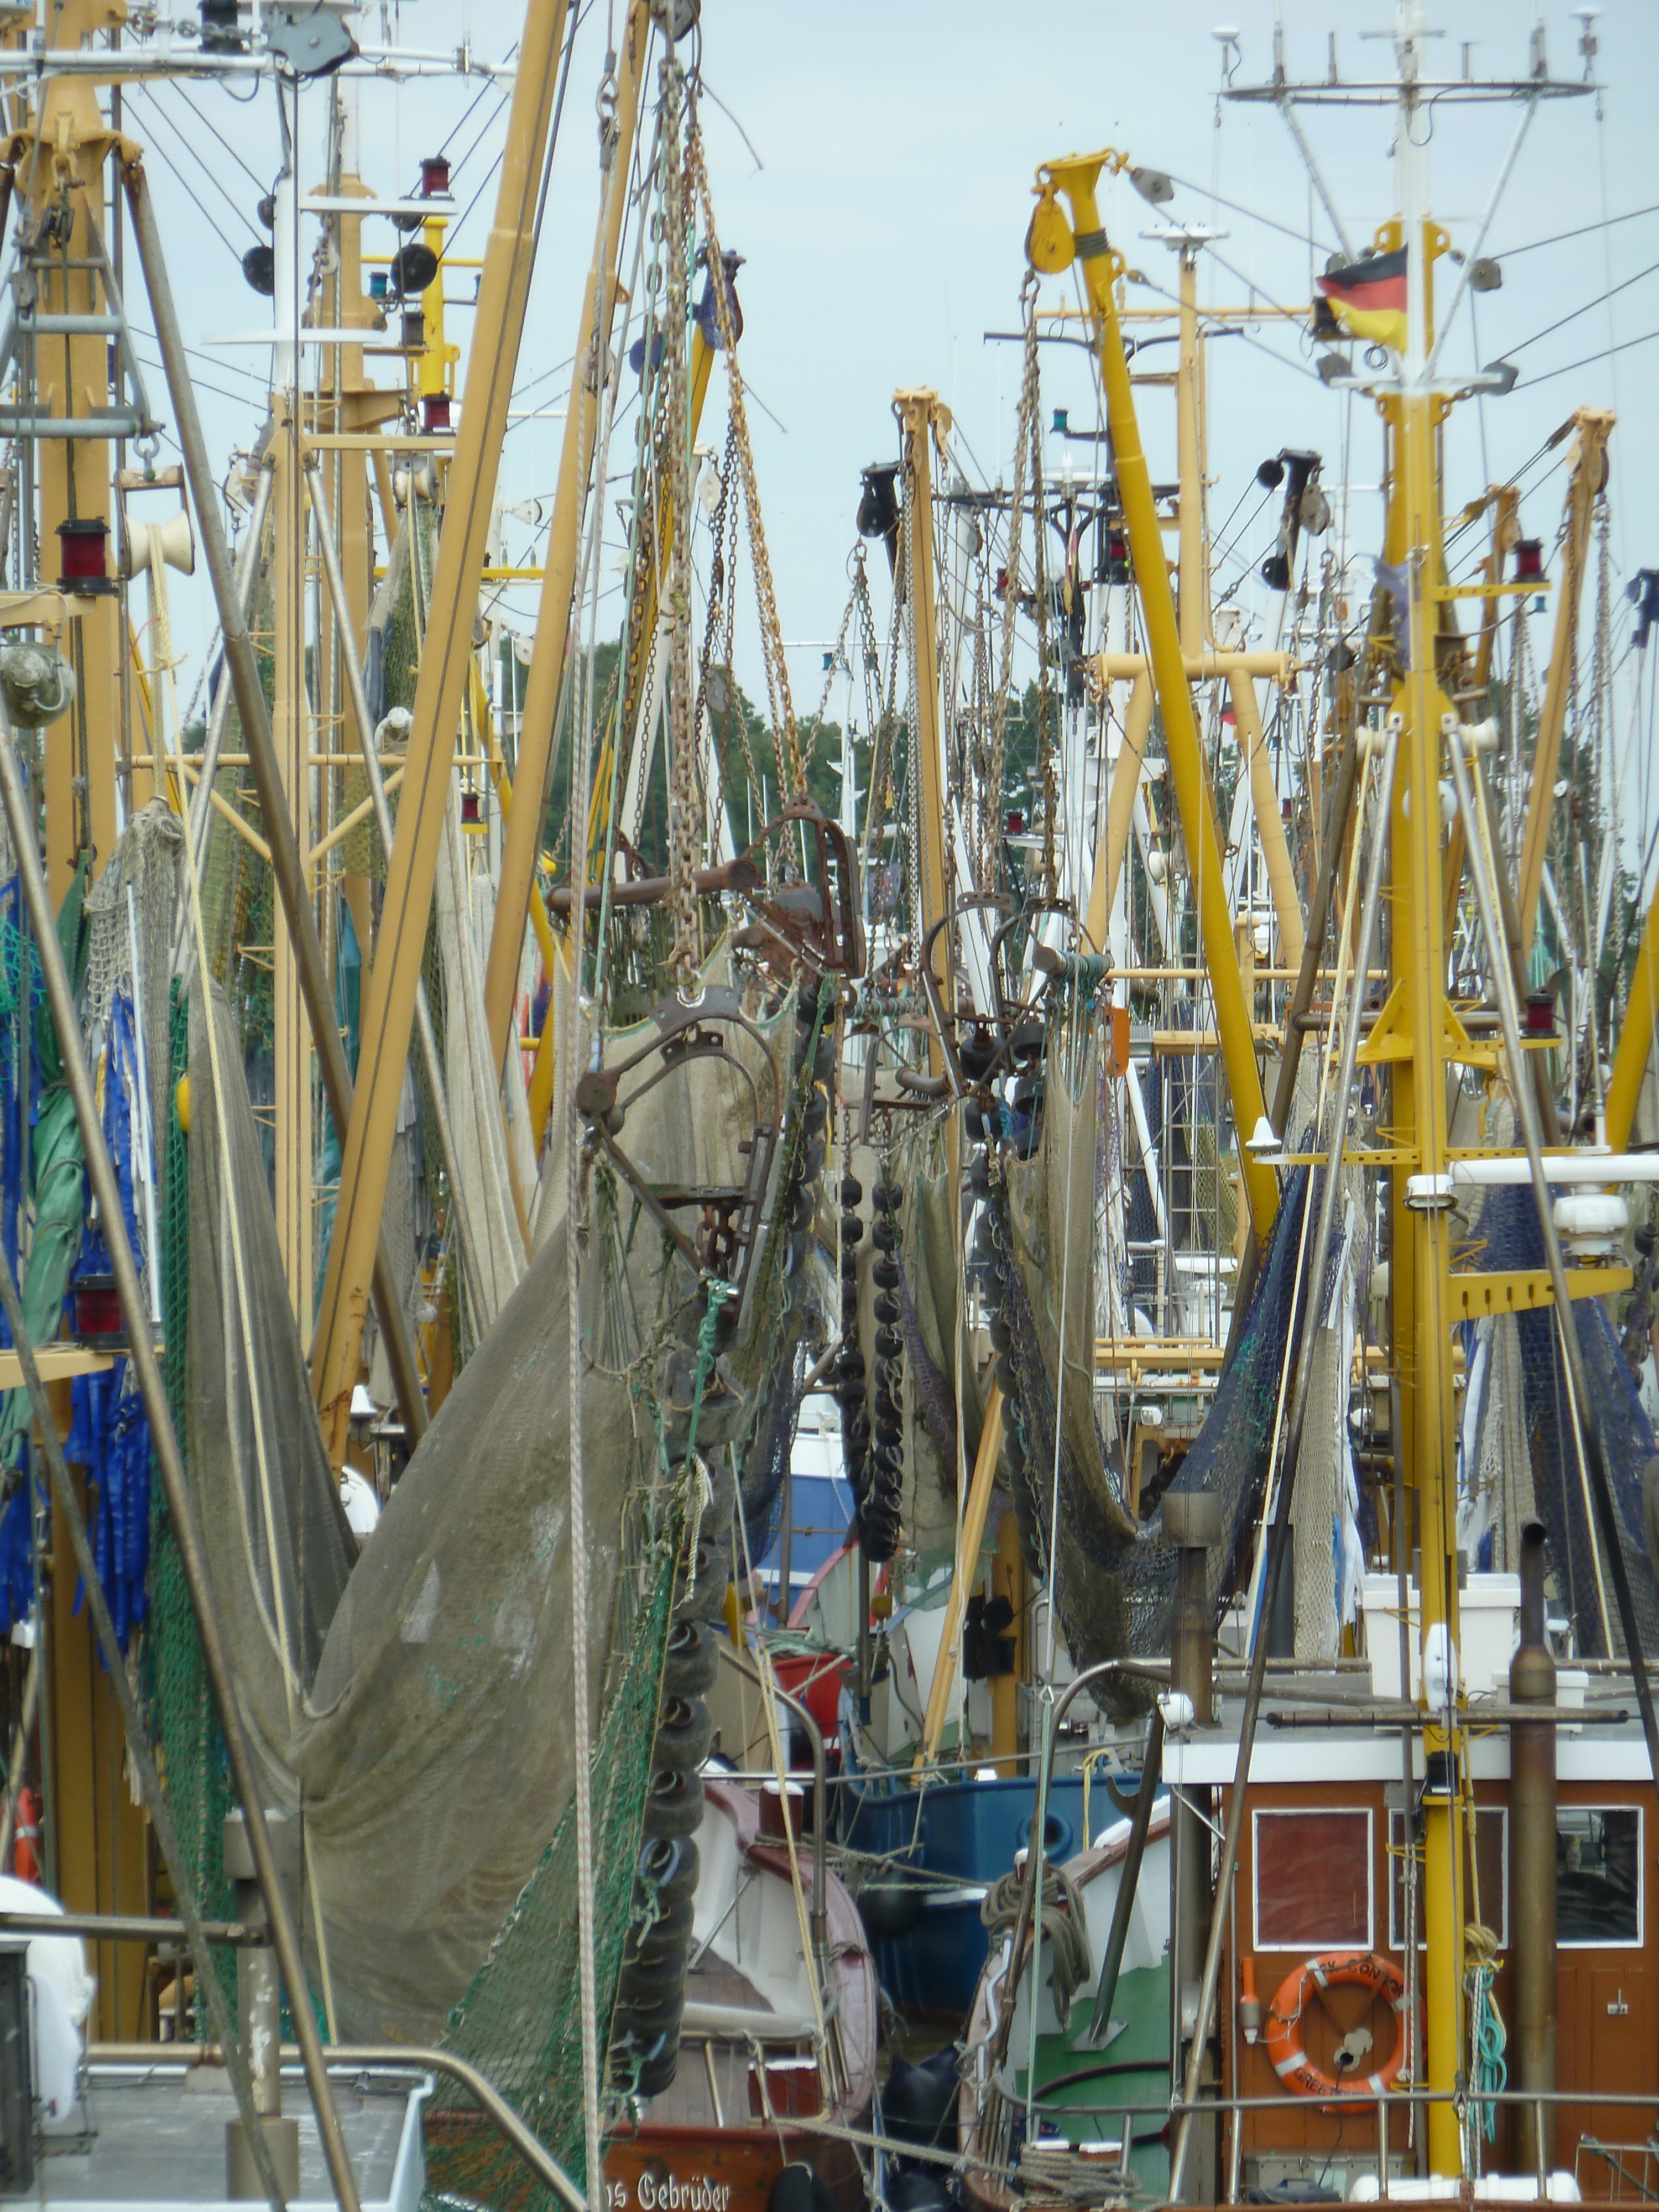
sea, coast, ocean, sky, boat, ship, vehicle, fishing, mast, blue, port, fish, crabs, watercraft, north sea, sailing ship, cutter, fishing vessel, tall ship, galleon, sail masts, caravel